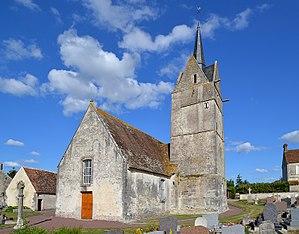
Boischampré (Orne)
Boischampré est une commune française située dans le département de l'Orne en région Normandie, peuplée de 1 199 habitants. Elle est créée le 1ᵉʳ janvier 2015 par la fusion de quatre communes, sous le régime juridique des communes nouvelles. Les communes de Marcei, Saint-Christophe-le-Jajolet, Saint-Loyer-des-Champs et Vrigny deviennent des communes déléguées.